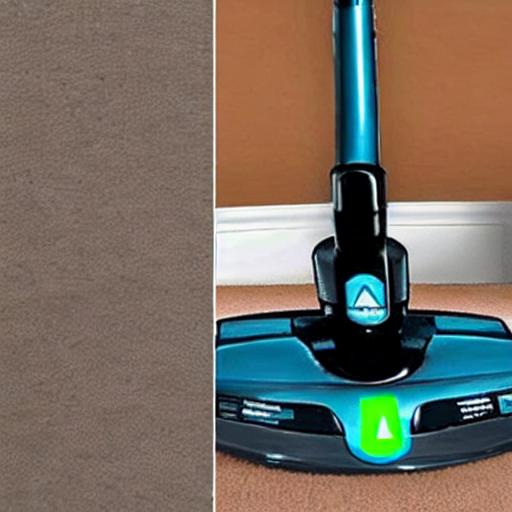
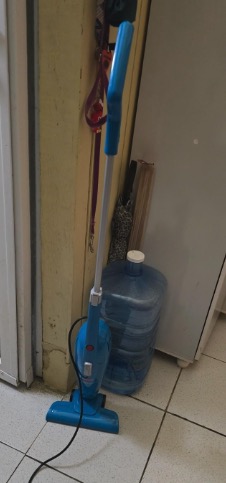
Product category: items_vacuum
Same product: no